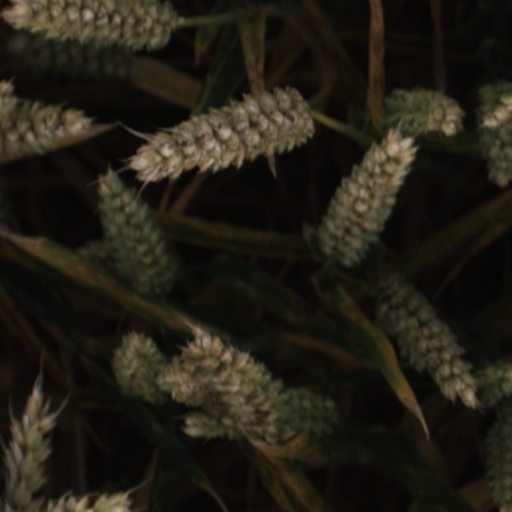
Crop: wheat